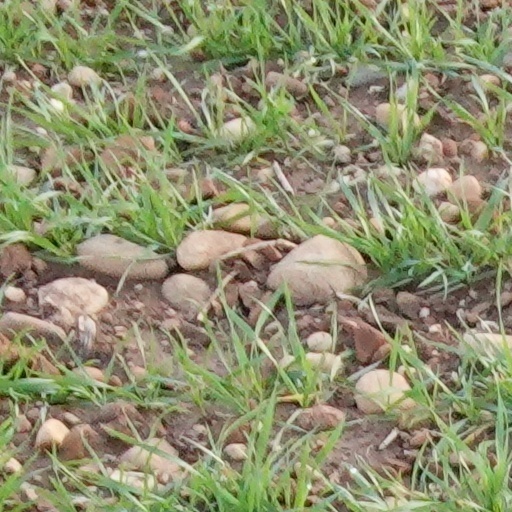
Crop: wheat